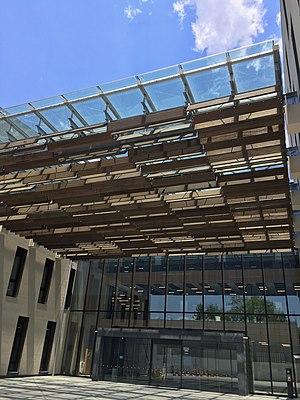
L'université préfectorale de Nagano est une université publique du Japon située à Nagano, préfecture de Nagano au Japon. L'établissement prédécesseur de l'école est fondé en 1929, et puis en 1950, l'école est devenu le collège préfectorale de Nagano. Finalement, en 2018, l'école a reçoit son agrément en tant qu'université.
Nagano est la capitale de la préfecture de Nagano, située près de la confluence du fleuve Chikuma et de la rivière Sai sur l'île japonaise de Honshū.